Villano Antillano

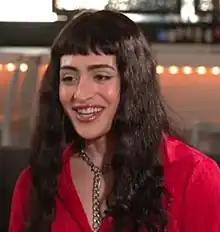
Antillano in 2023

Villana Santiago Pacheco (born March 27, 1995), known professionally as Villano Antillano, is a Puerto Rican rapper, singer and songwriter. She gained recognition in 2022 with the release of "" alongside producer Bizarrap.